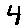
Label: 4